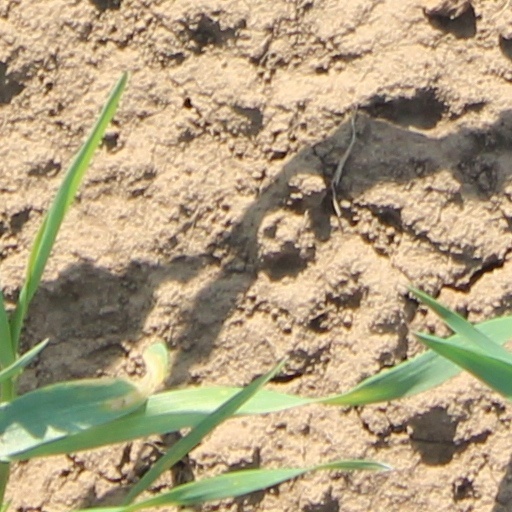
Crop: wheat